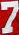
Number: 7